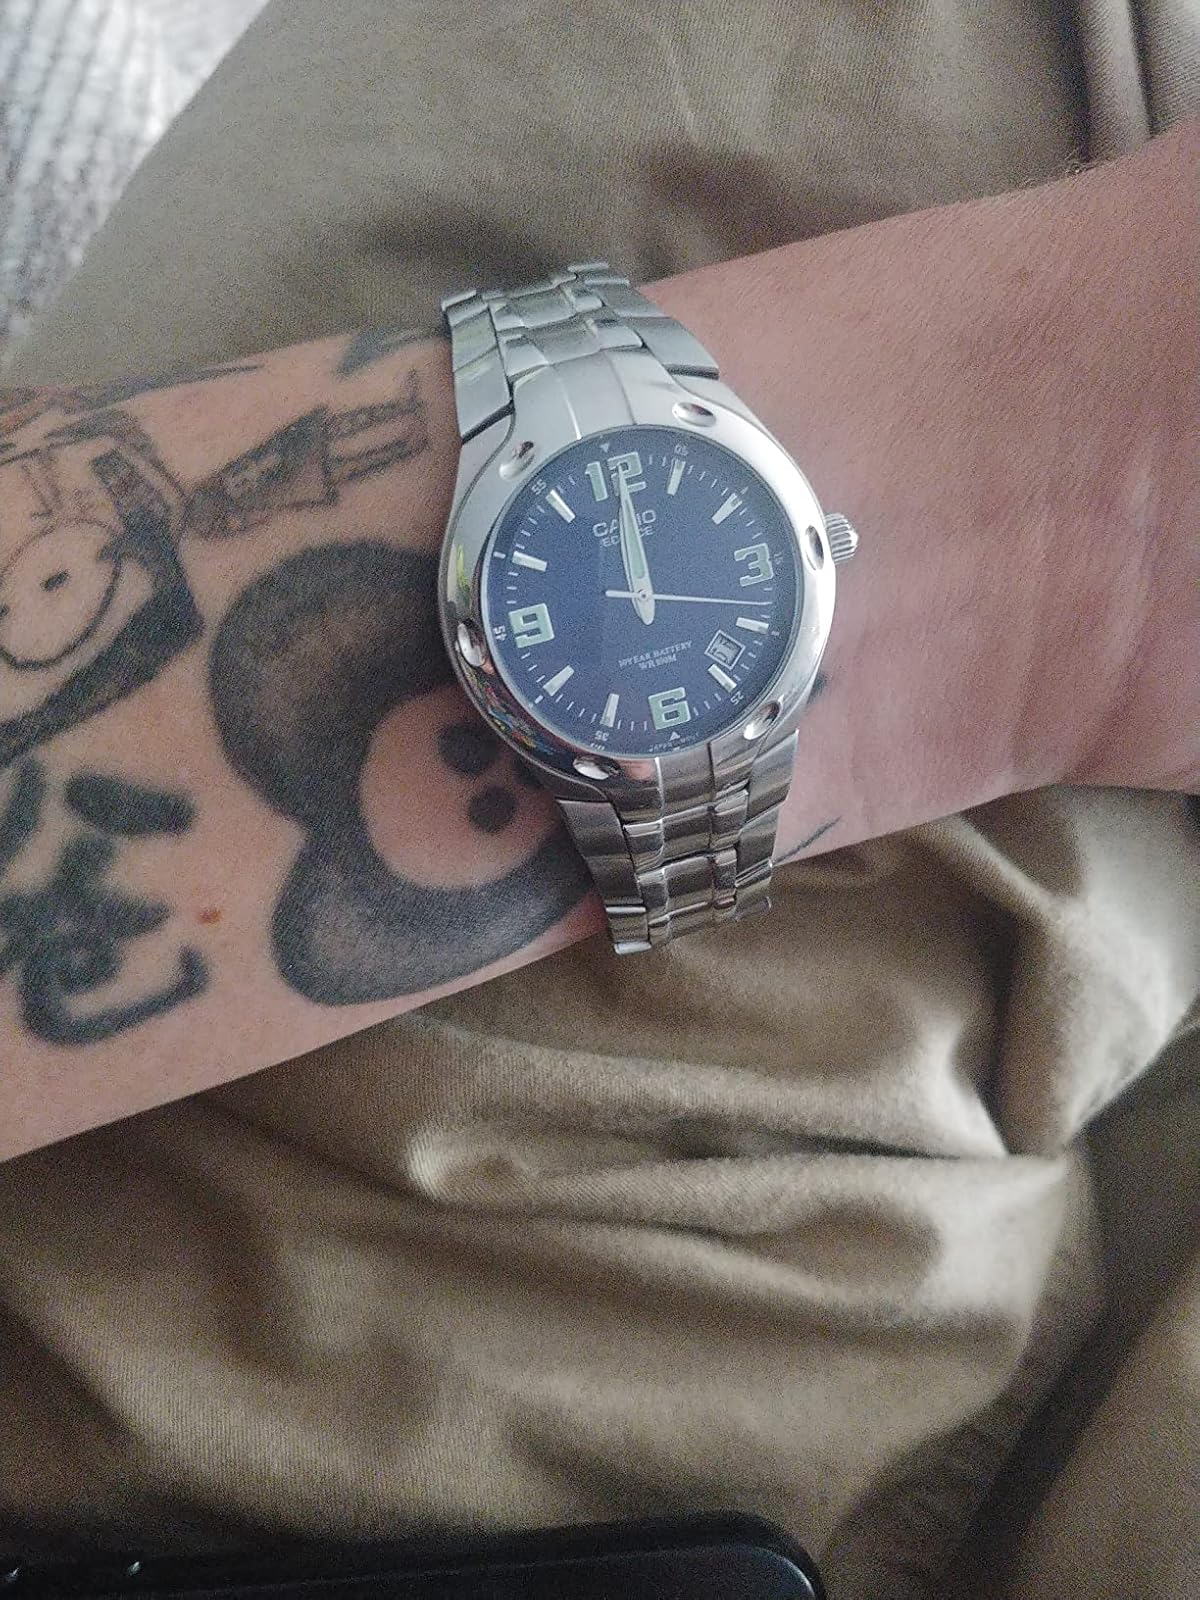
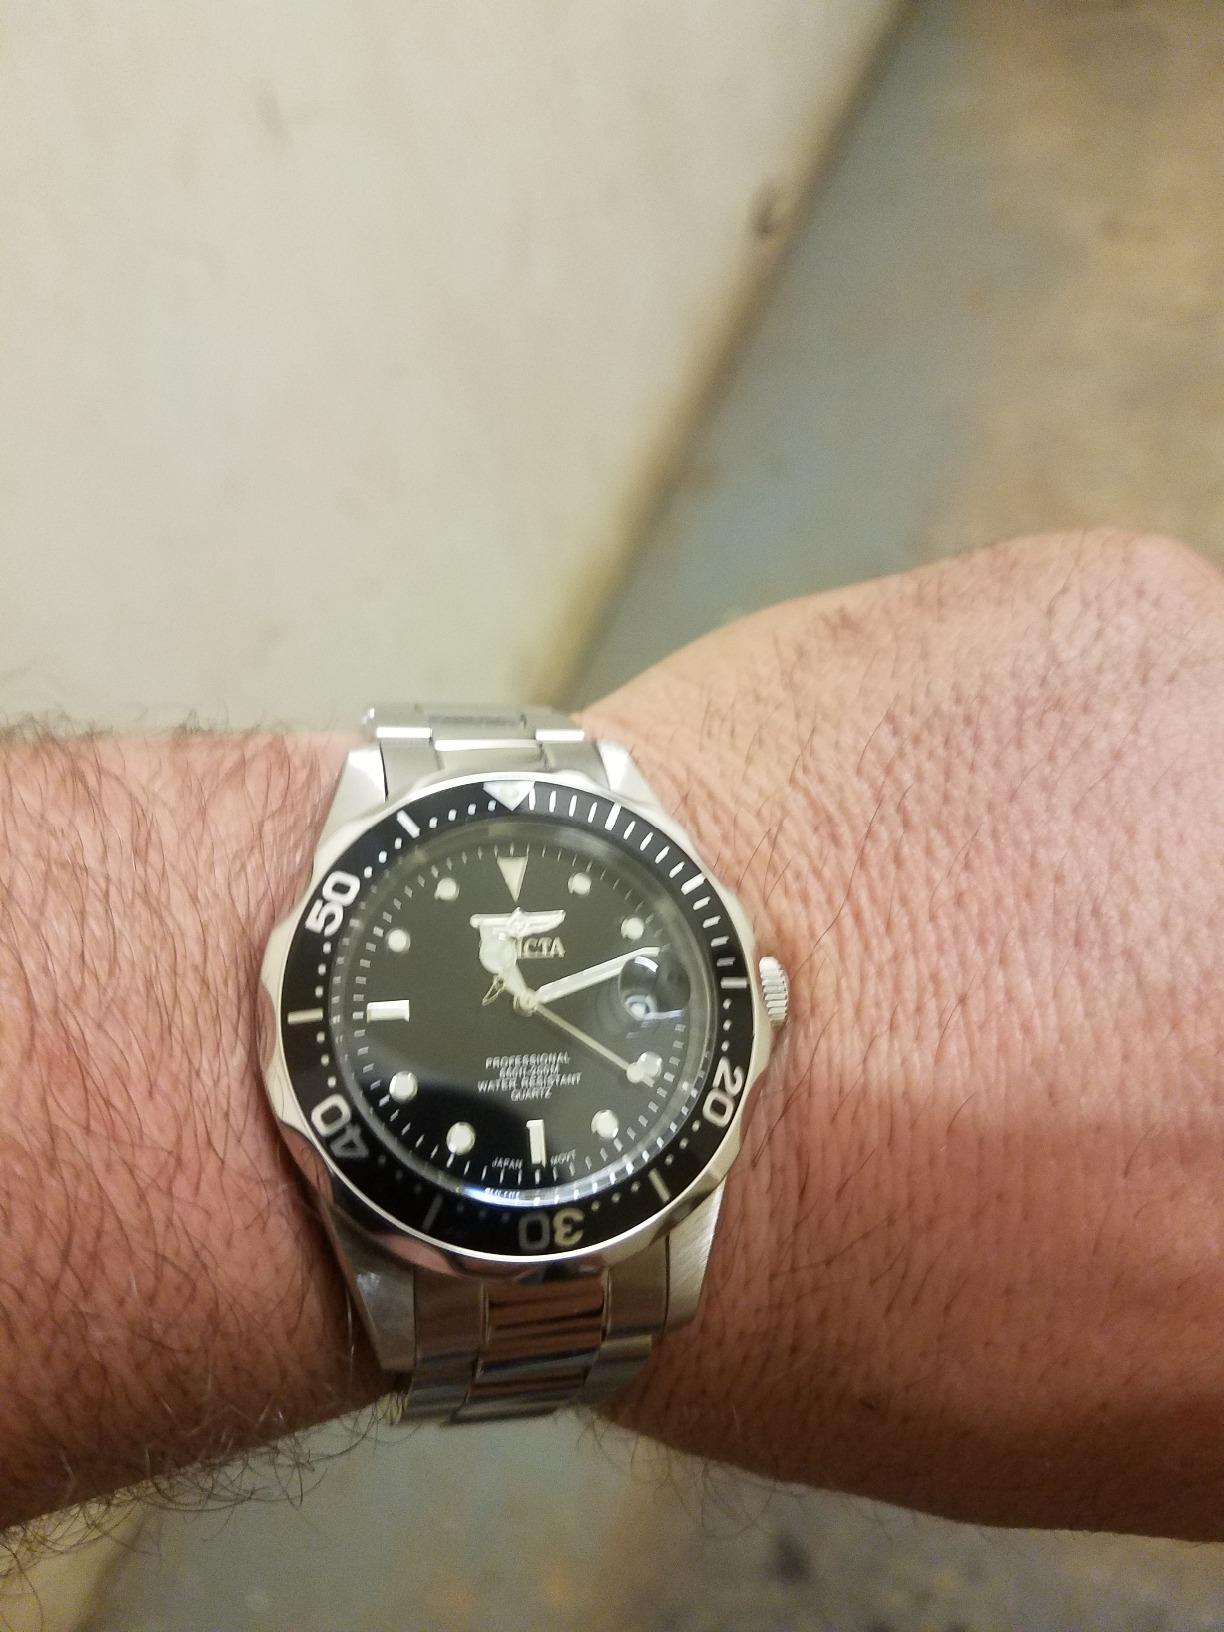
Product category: accessories_watch
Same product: no